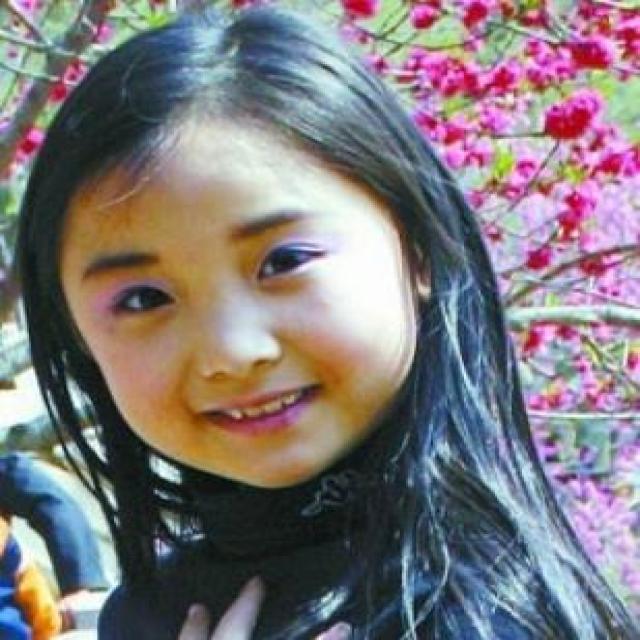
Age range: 0-12